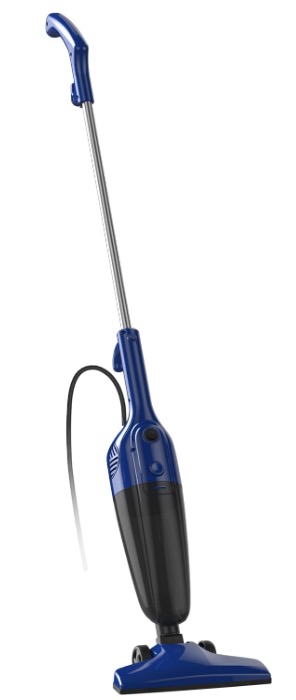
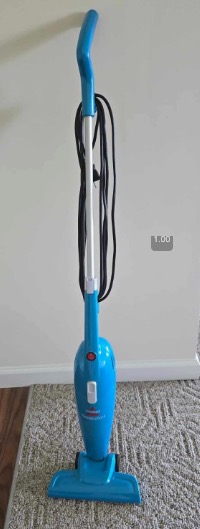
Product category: items_vacuum
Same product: no